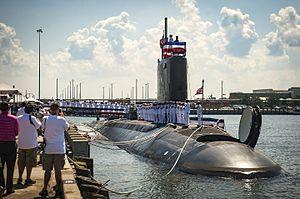
L’USS John Warner (SSN-785) est un sous-marin nucléaire d'attaque de classe Virginia de l’US Navy. C'est le second sous-marin de classe Virginia du block 3.